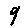
Label: 9